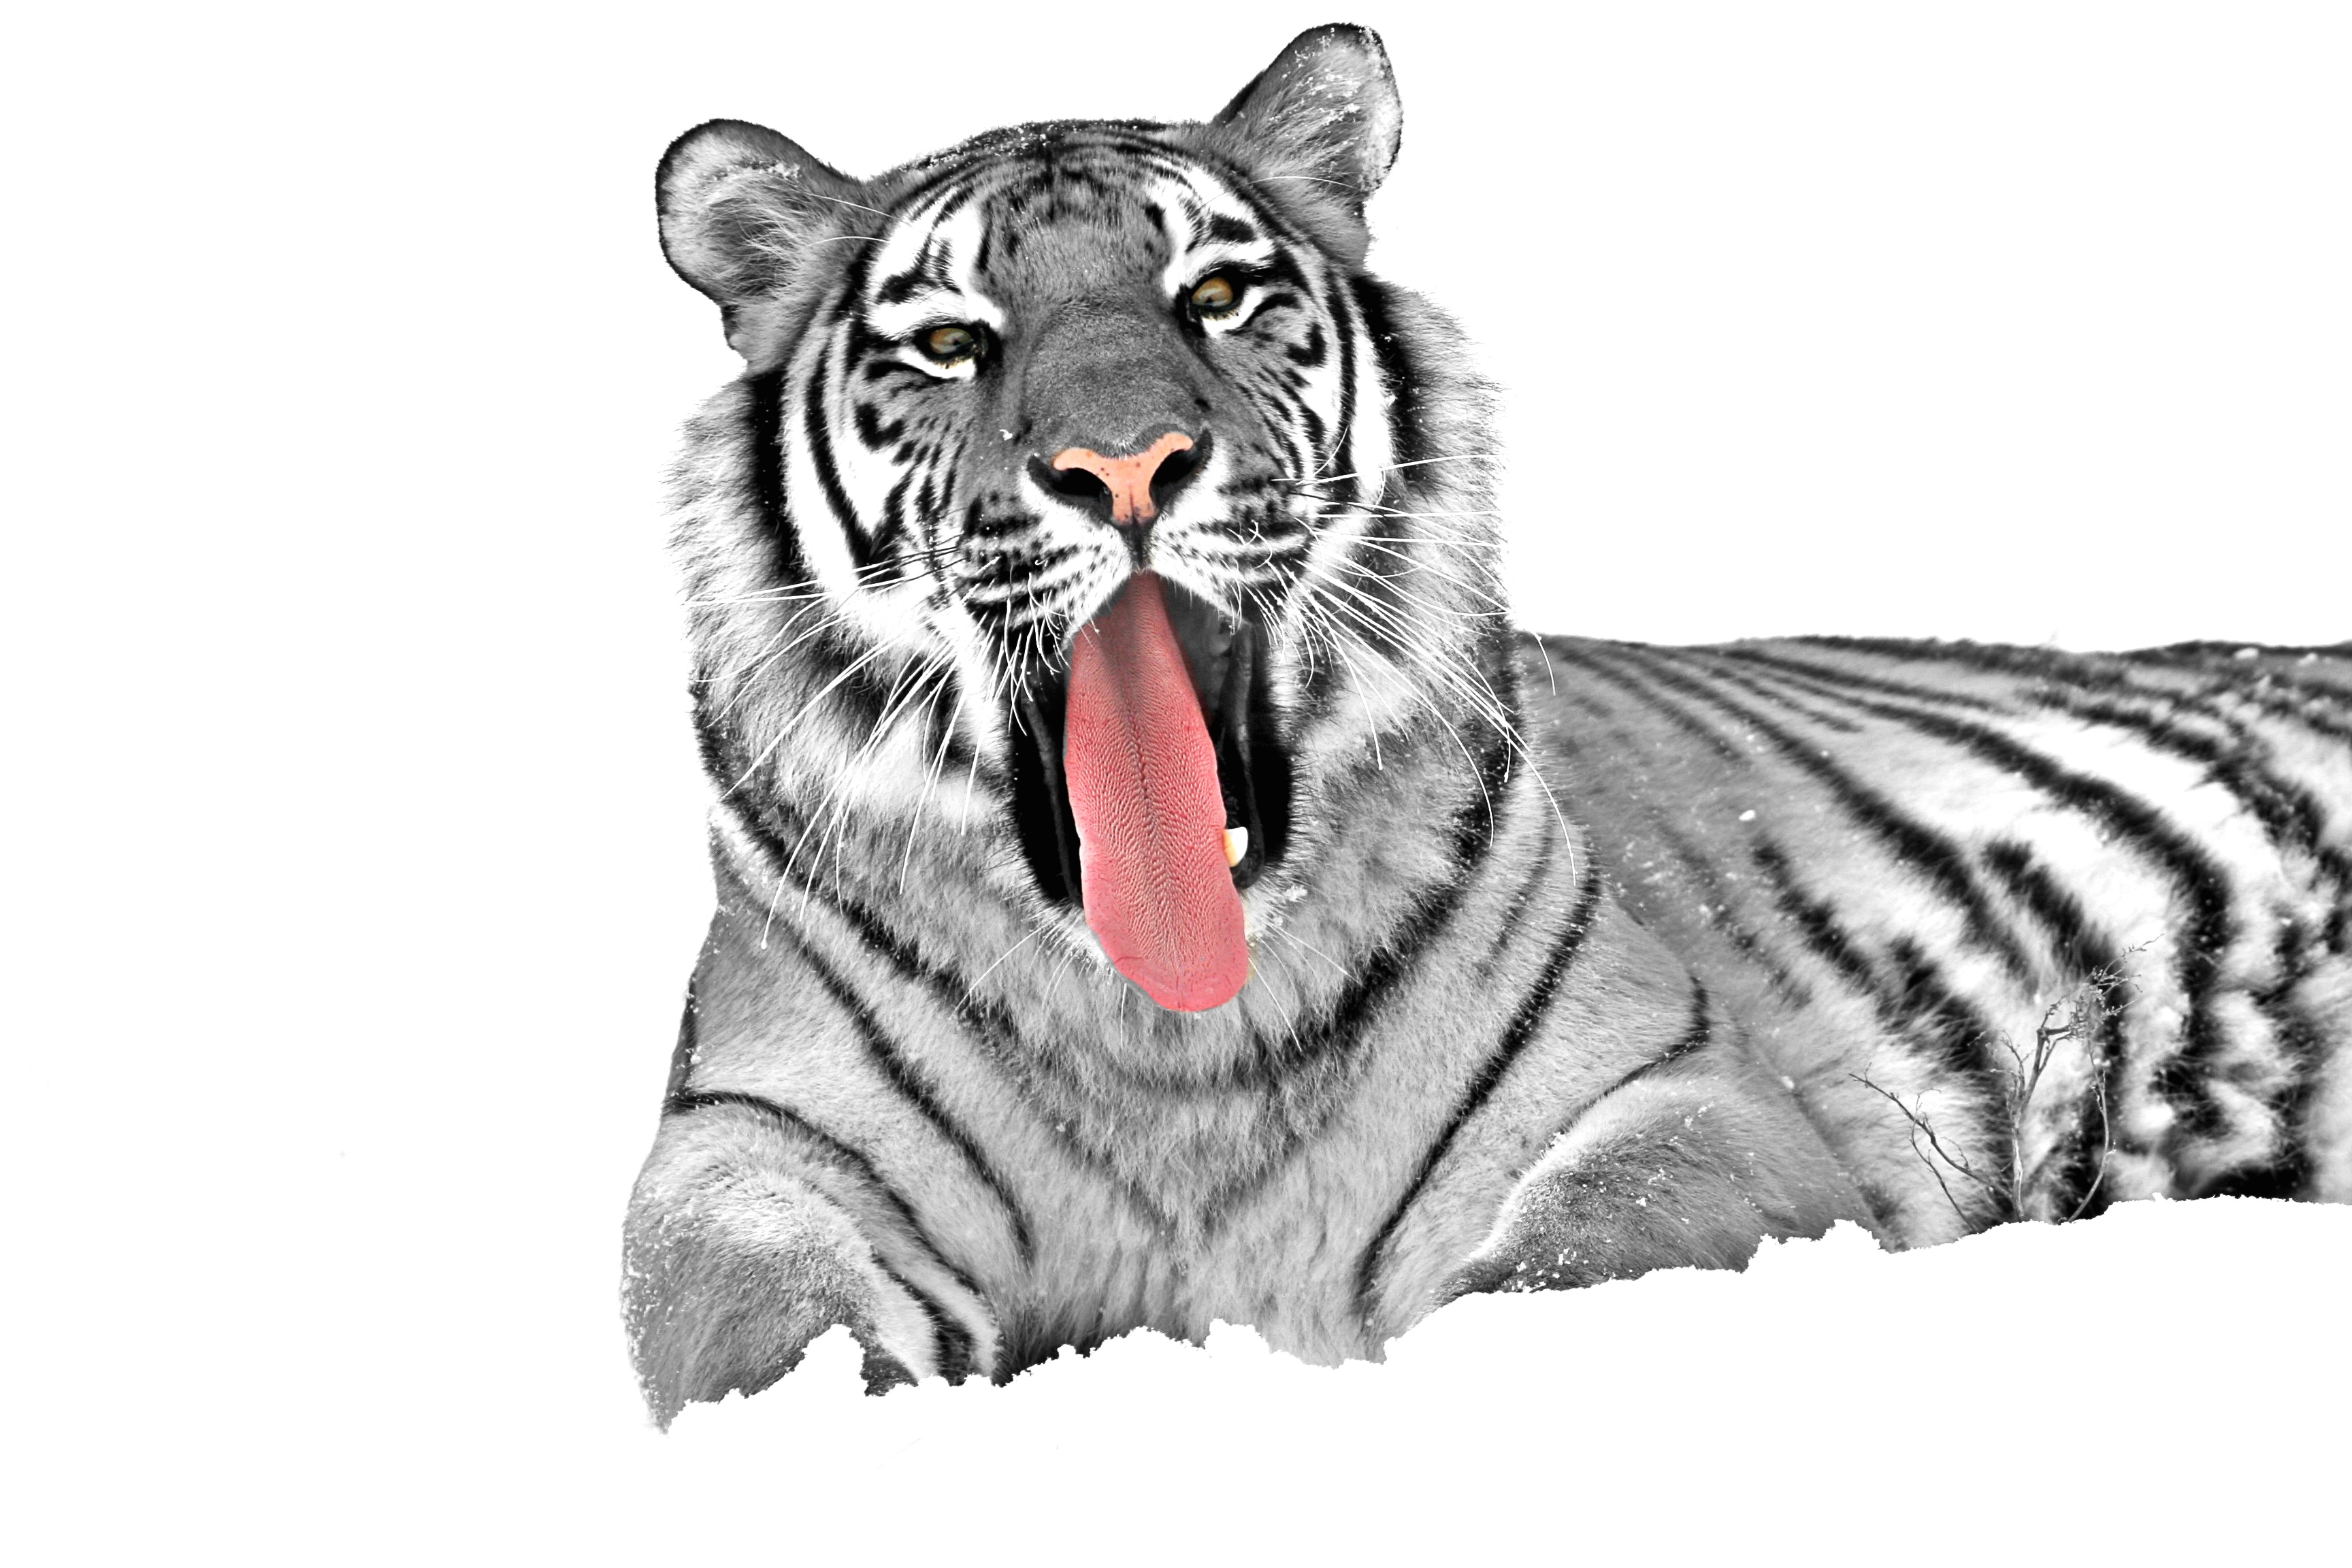
nature, snow, black and white, animal, wild, fur, cat, mammal, rest, predator, monochrome, big cat, wild animal, roar, sketch, drawing, illustration, tiger, stripes, mammals, vertebrate, creature, tongue, animal world, wildlife photography, dangerous, animal portrait, head drawing, big cats, color key, cat like mammal